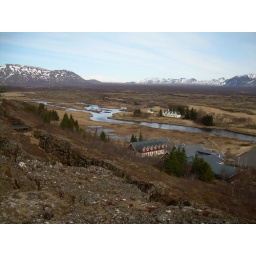
This entire bed is land filled in from the North American and Euro plates separating